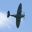
Label: airplane